Junnar

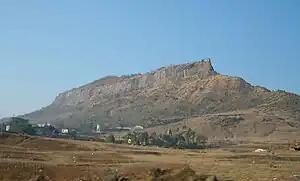
Shivneri hill, Junnar

Junnar has an average elevation of 689 metres (2,260 feet). The Kukadi River flows to the north.